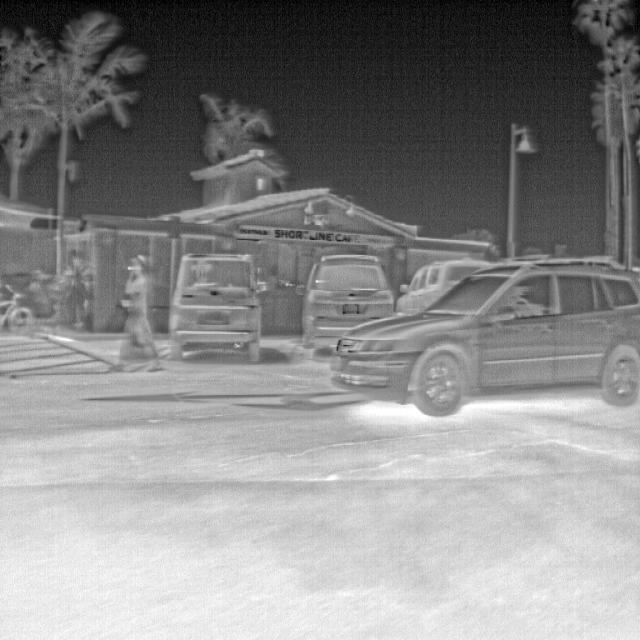
Detected objects:
label: person